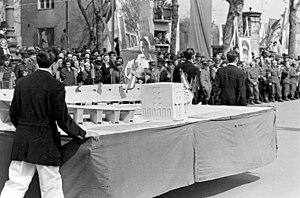
L'équipe de Hongrie de football est l'équipe nationale qui représente la Hongrie lors des compétitions internationales masculines de football, sous l'égide de la Fédération hongroise de football. Elle consiste en une sélection des meilleurs joueurs hongrois.
Le stade Ferenc-Puskás est un stade de Budapest principalement utilisé pour des rencontres de football. L'ancien stade, inauguré en 1953 sous le nom de Népstadion – « stade du peuple » – et d'une capacité initiale de 104 000 personnes, est renommé en 2002 en l'honneur du légendaire buteur hongrois Ferenc Puskás. Réduit à 38 652 places assises dans les années 2010, il est démoli en 2016 et remplacé par la Puskàs Aréna, un nouveau stade construit de 2017 à 2019 et d'une capacité de 67 889 places, qui accueillera quatre matches de l'Euro 2020.